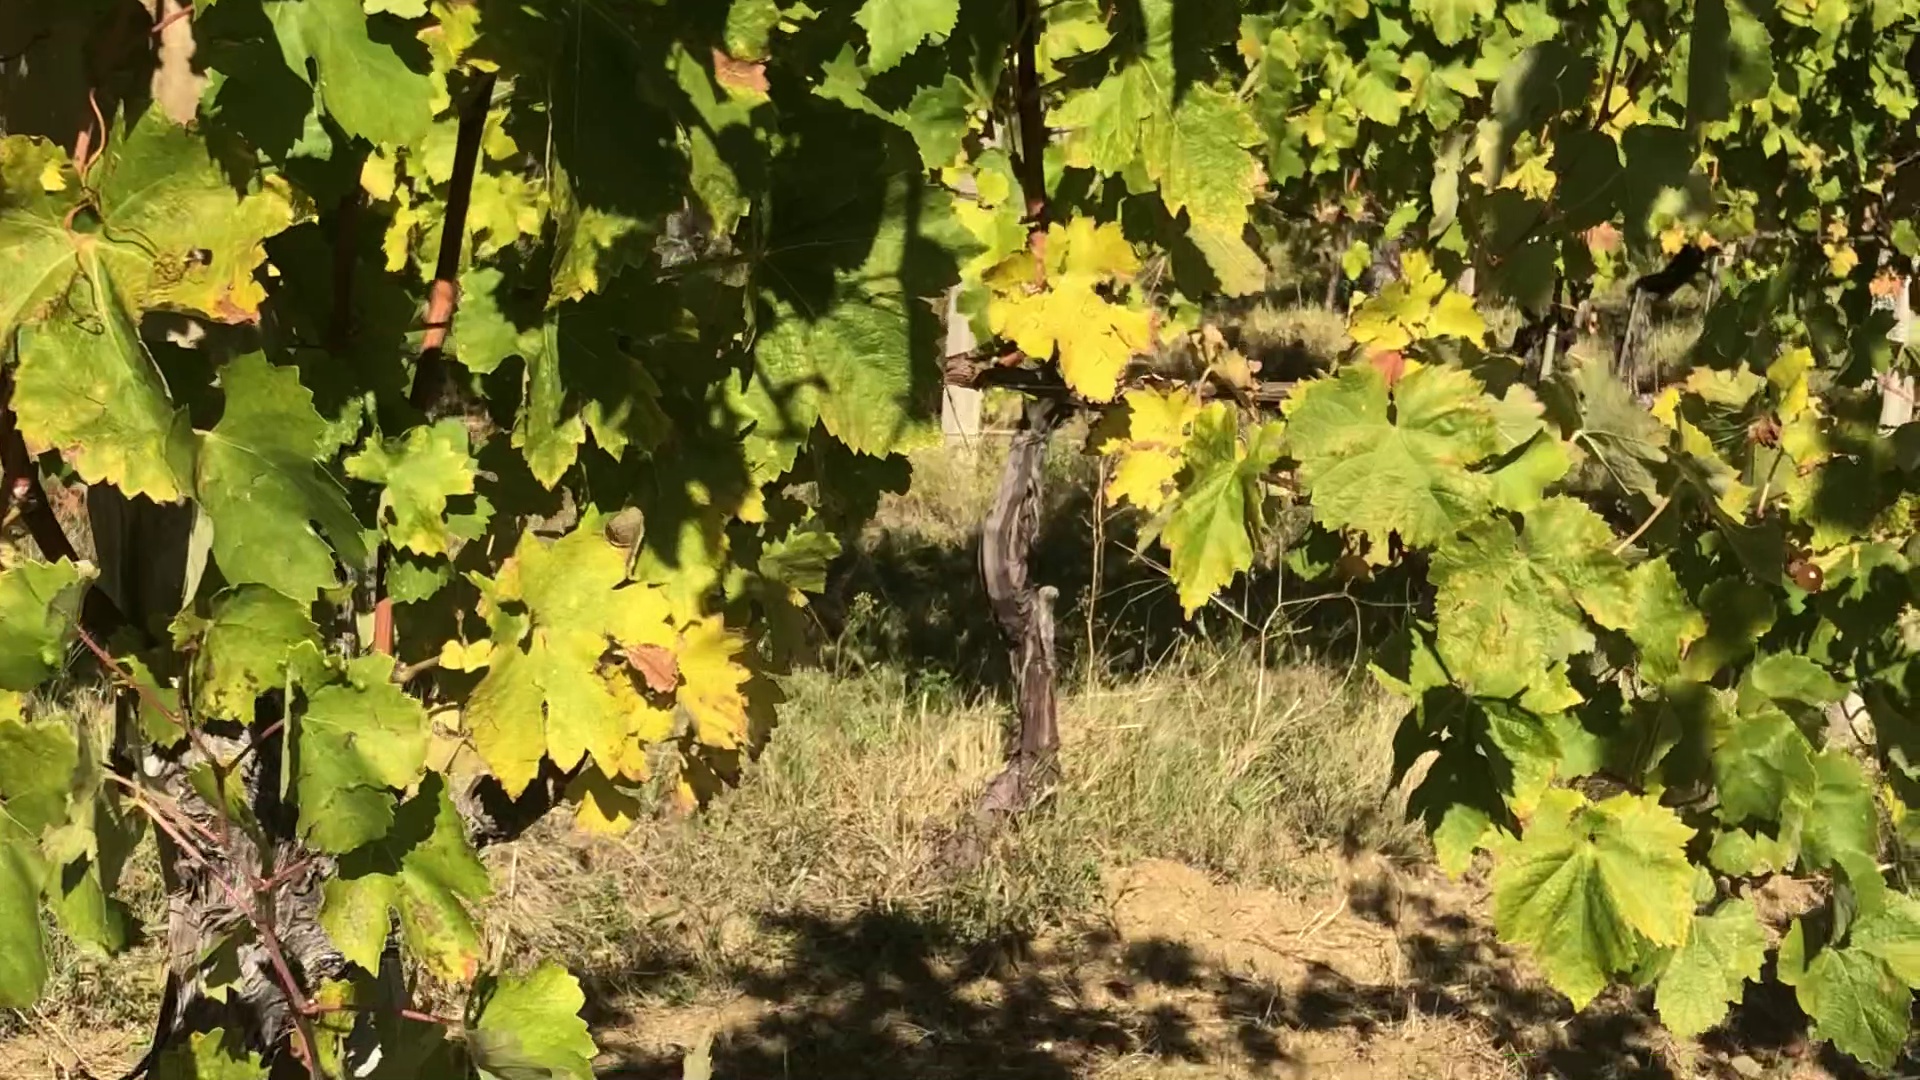
Label: healthy